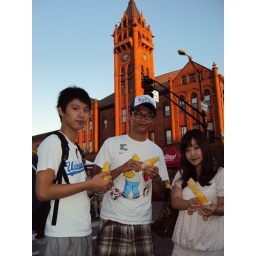
Three participants enjoy delicious sweetcorn while the clock tower above the courthouse stands tall!